Question: Please indicate a possible affordance area of the baseball bat that can be used for hitting.
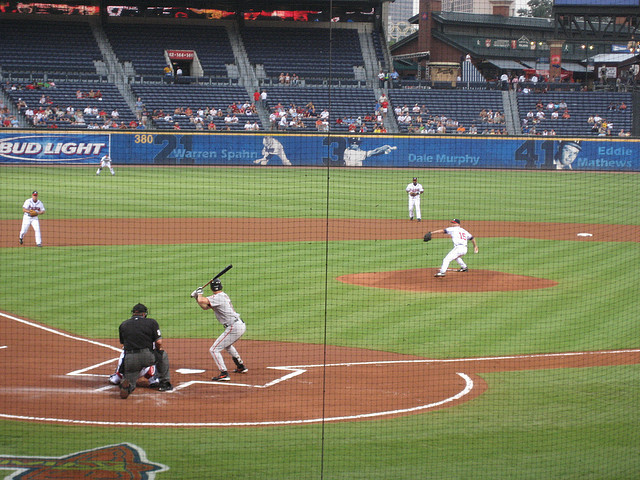
Answer: [216.448, 263.856, 232.733, 277.856]